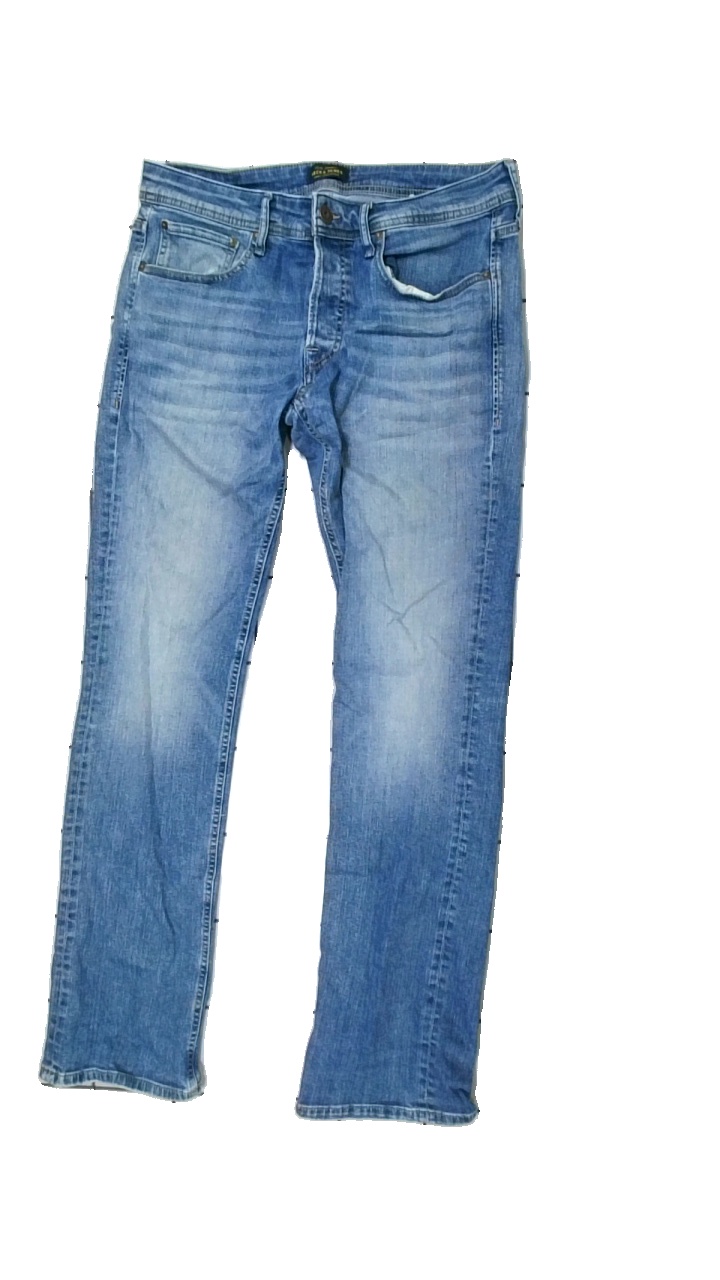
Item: Jeans (Men)
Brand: Jack And Jones
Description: blå jeans med hål i skrevet
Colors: Blue
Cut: Regular
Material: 100% cotton
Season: All
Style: Denim
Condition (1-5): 3
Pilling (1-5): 5
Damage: hål i skrevet
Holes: Major
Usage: Export
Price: <50